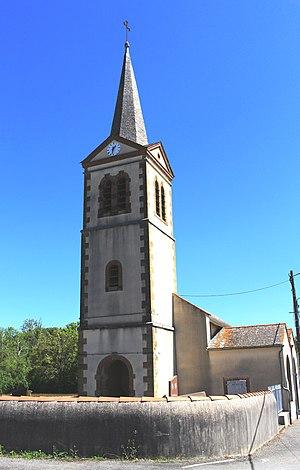
Église de de l'Assomption de Tournous-Darré (Hautes-Pyrénées)
Tournous-Darré est une commune française située dans le département des Hautes-Pyrénées, en région Occitanie.
La liste des églises des Hautes-Pyrénées recense de manière exhaustive les églises situées dans le département français des Hautes-Pyrénées.